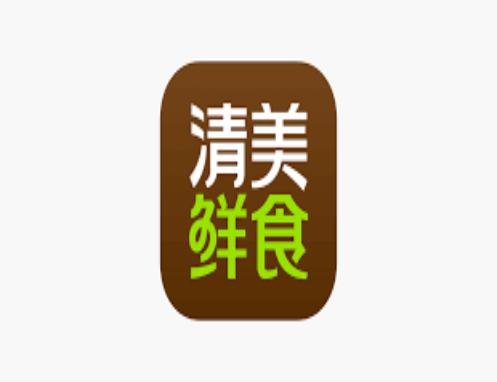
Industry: Food